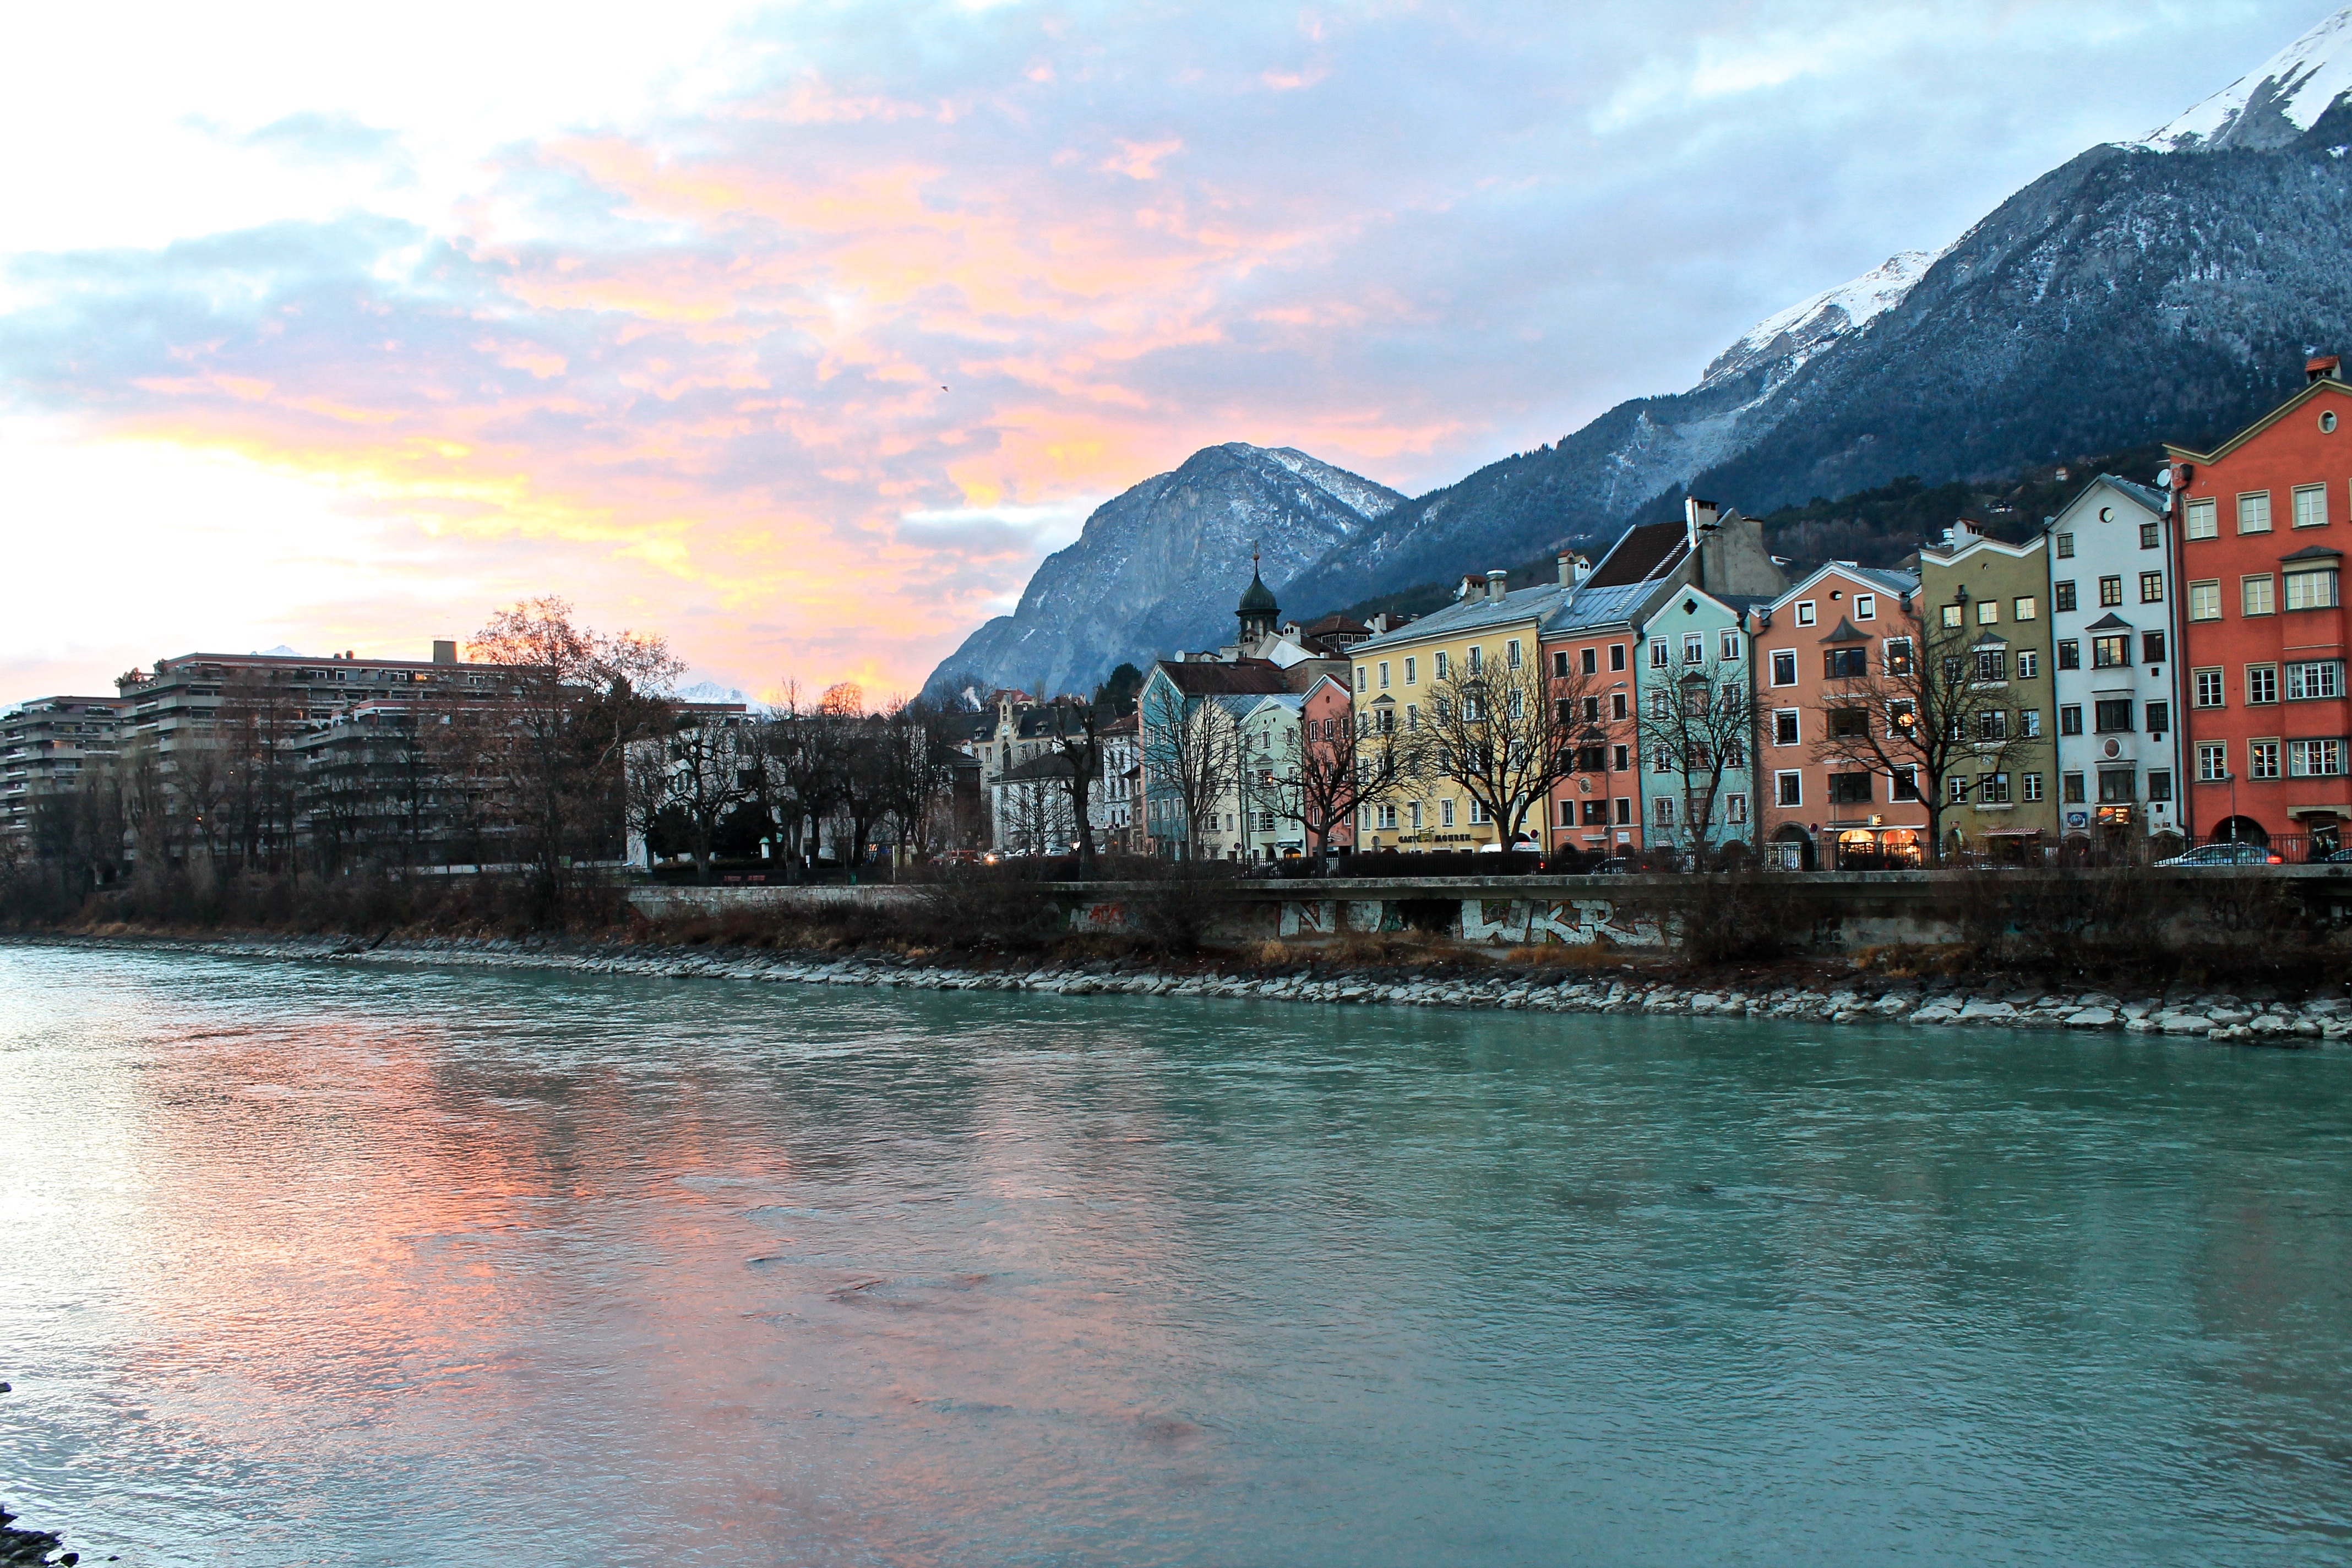
sea, coast, ocean, sunset, shore, town, river, cityscape, dusk, evening, reflection, bay, harbor, waterway, body of water, landform, geographical feature